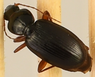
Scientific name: Synuchus impunctatus
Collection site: Harvard Forest & Quabbin Watershed NEON (HARV), plot HARV_005